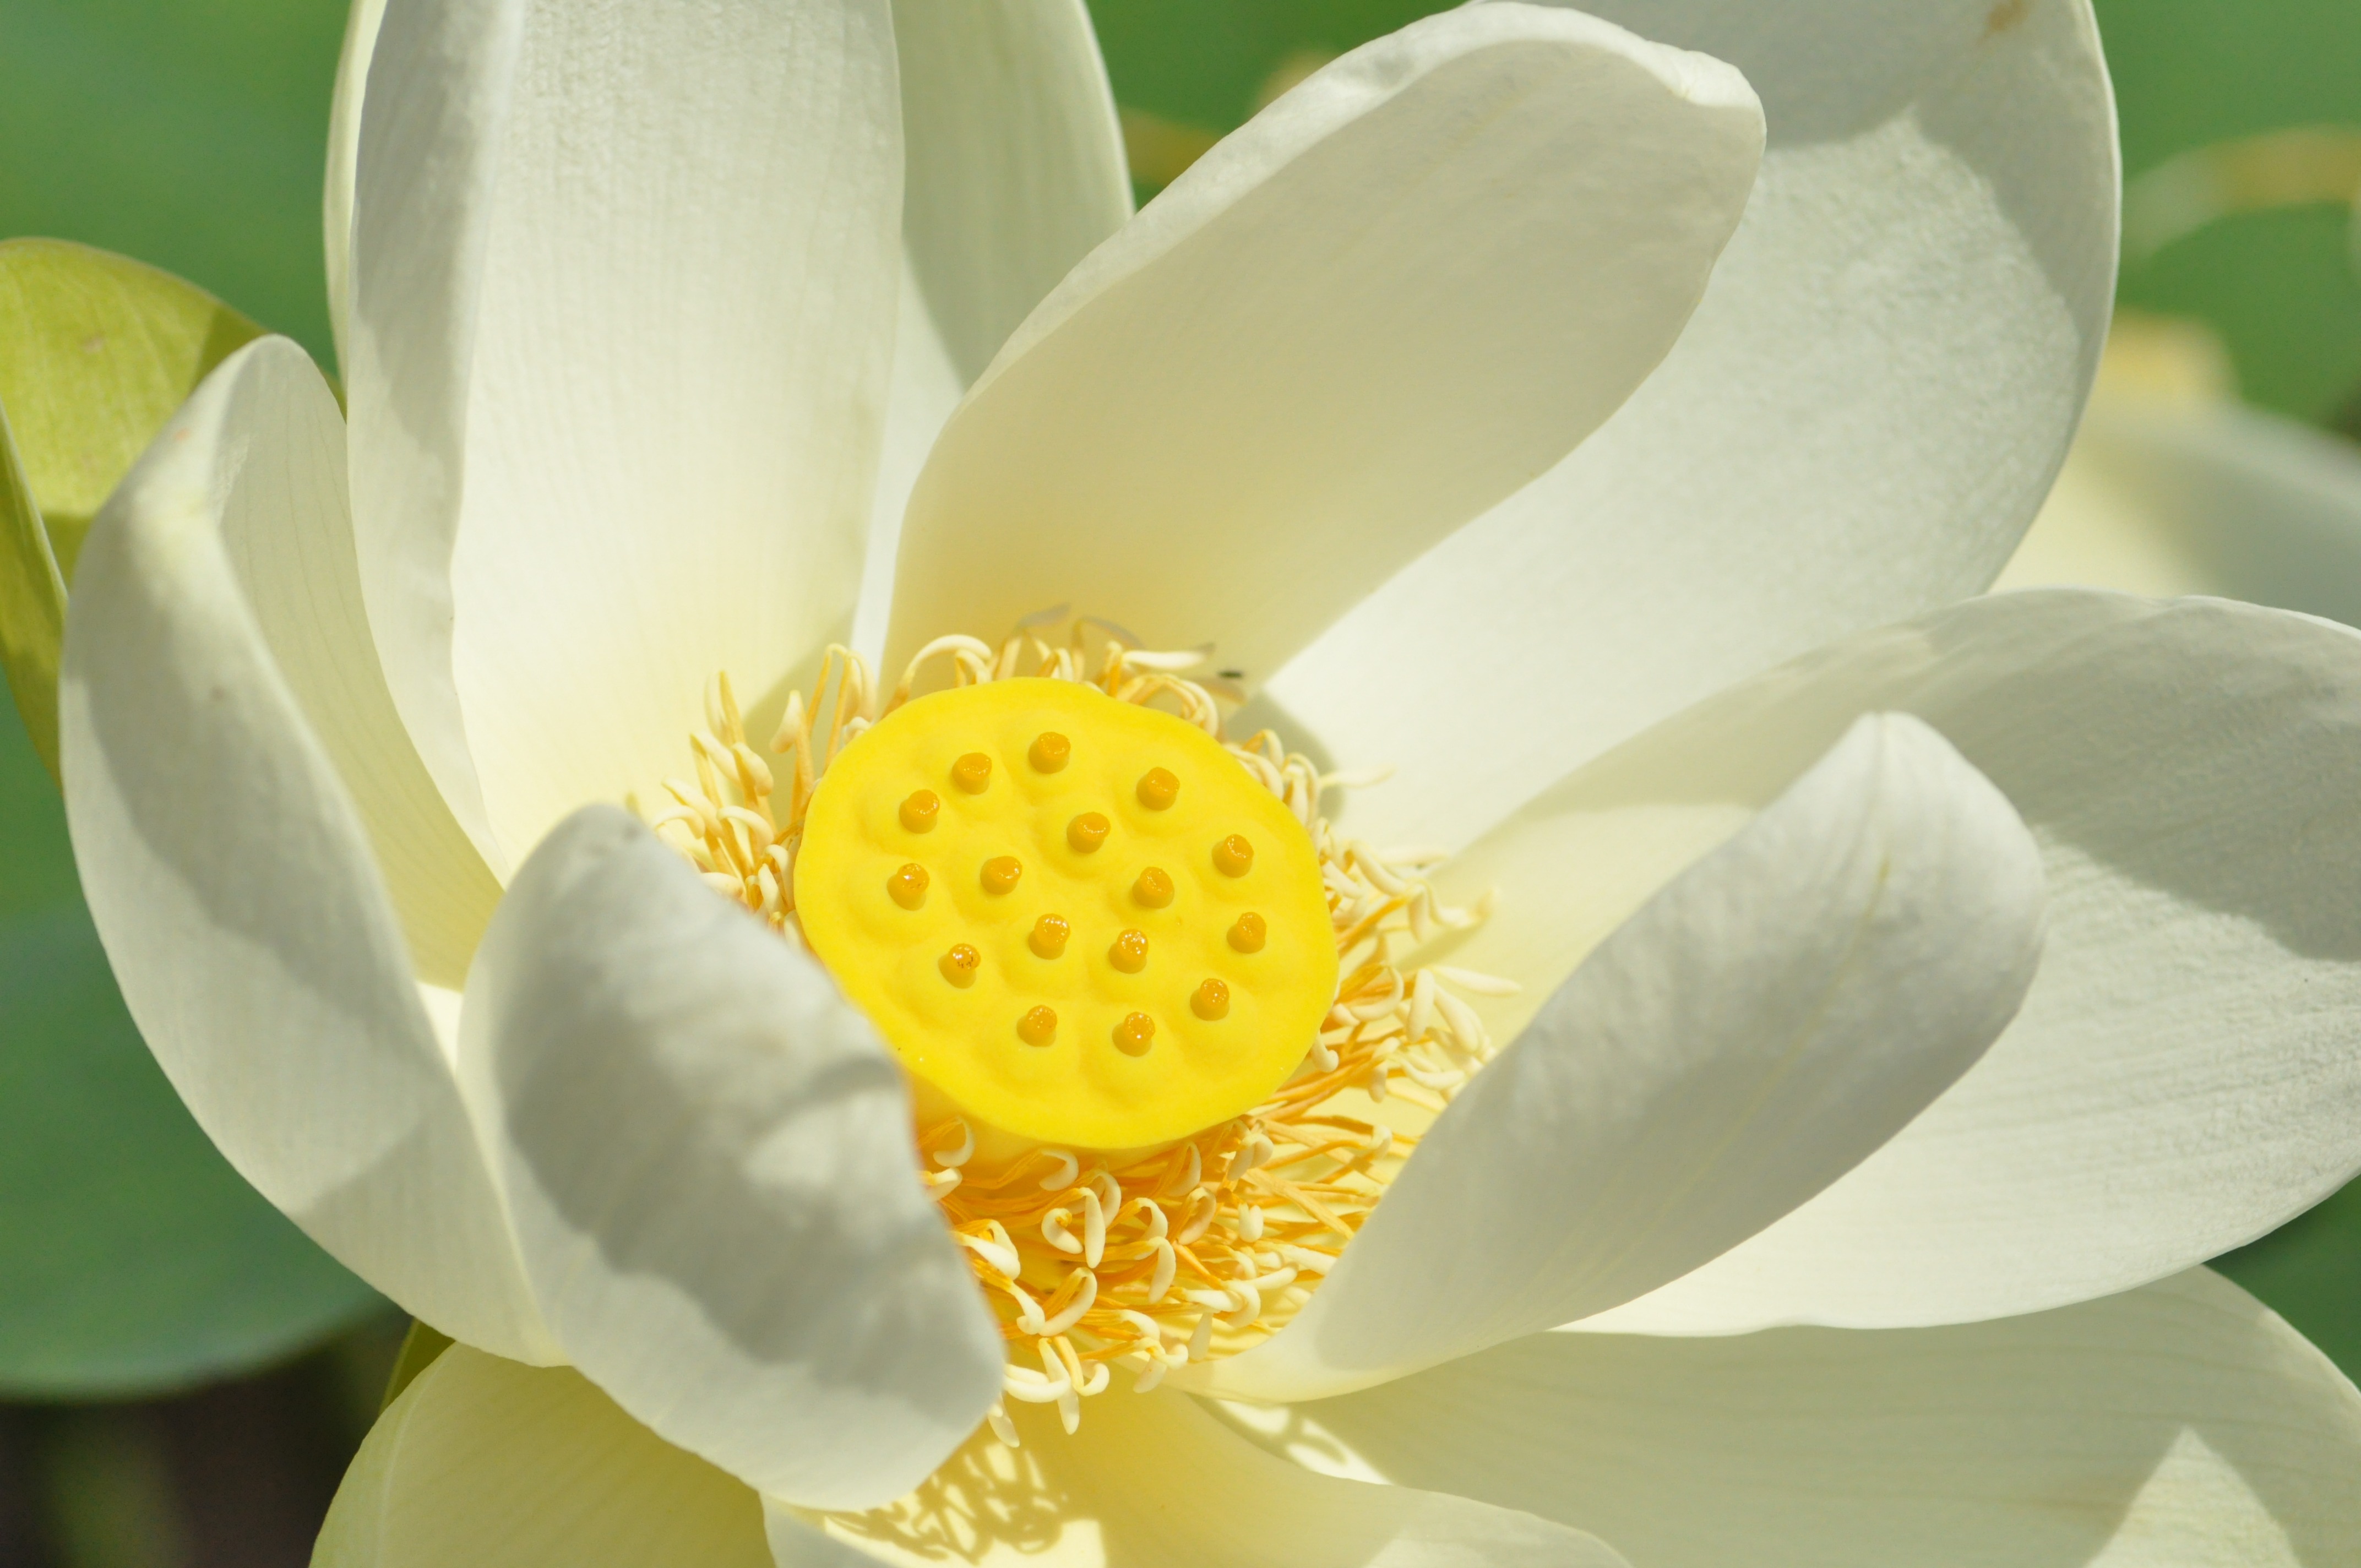
blossom, plant, flower, petal, botany, yellow, sacred lotus, aquatic plant, flora, close up, lotus, lily, macro photography, biel, flowering plant, land plant, lotus family, proteales